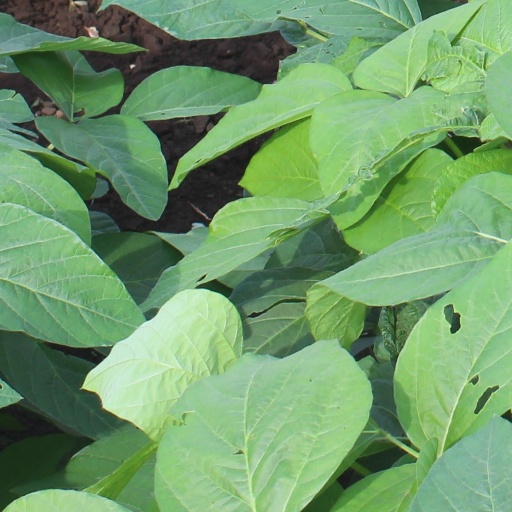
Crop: soybean